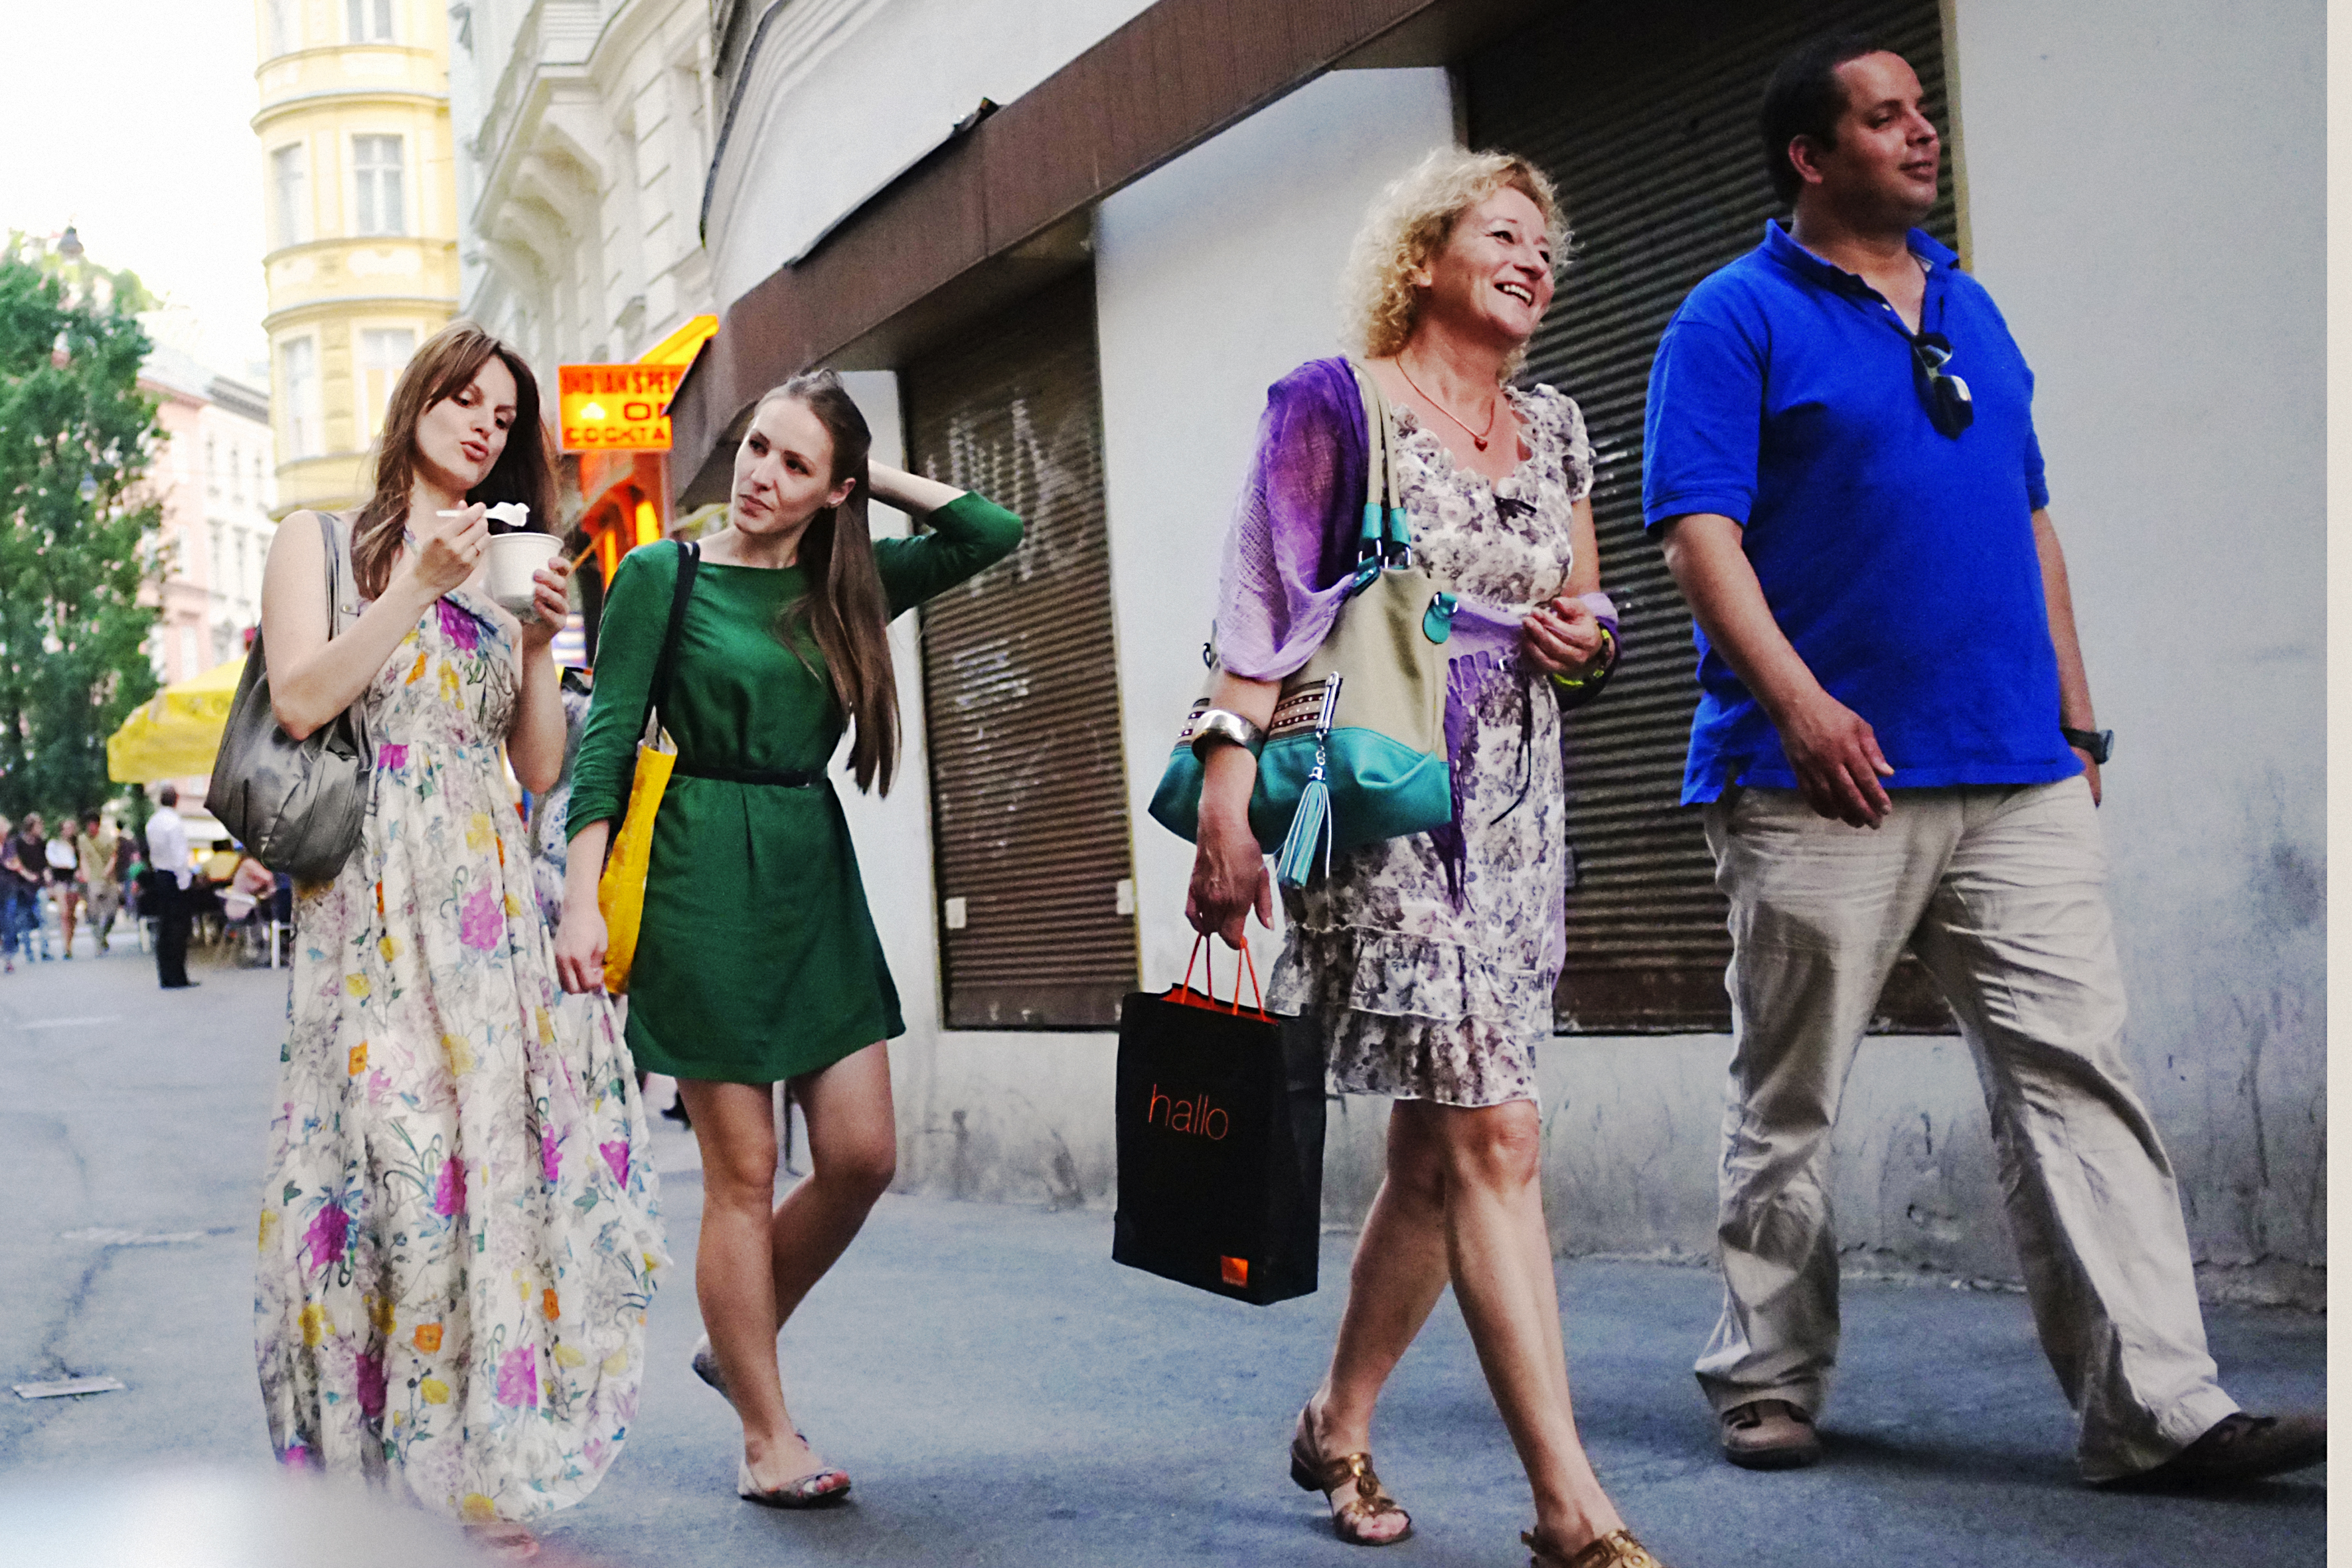
street, urban, fujifilm, spring, fashion, vienna, x100, fuji, wien, finepixx100, fashion design